Gerda von Zobeltitz

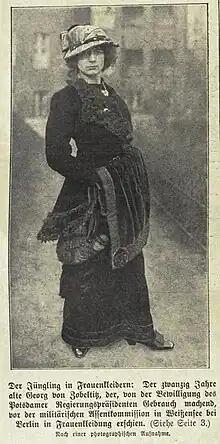
Von Zobeltitz in 1913

Gerda von Zobeltitz (9 June 1891 – 29 March 1963) was a German dressmaker, noblewoman, and one of the first recognized transgender people in the late German Empire and early Weimar Republic.